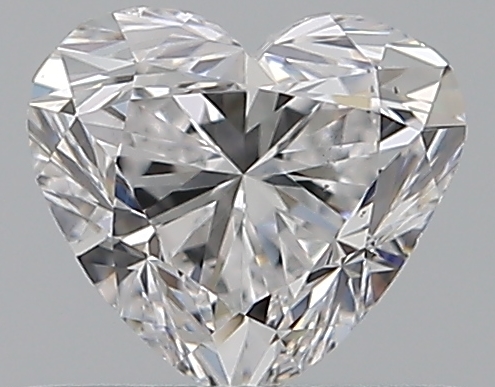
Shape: heart
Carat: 0.5
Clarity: VS2
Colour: D
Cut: GD
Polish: EX
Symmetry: VG
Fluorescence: N
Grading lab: GIA
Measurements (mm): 4.72 x 5.26 x 3.34